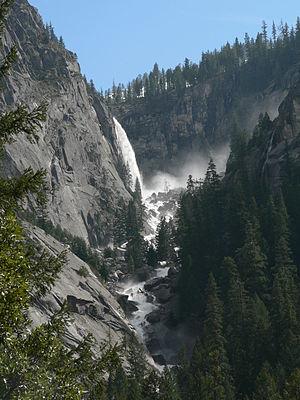
Les chutes Illilouette sont des chutes d'eau américaines situées dans le comté de Mariposa, en Californie. D'une hauteur de 116 mètres, ces chutes formées par un affluent direct de la Merced relèvent du parc national de Yosemite et de la Yosemite Wilderness.